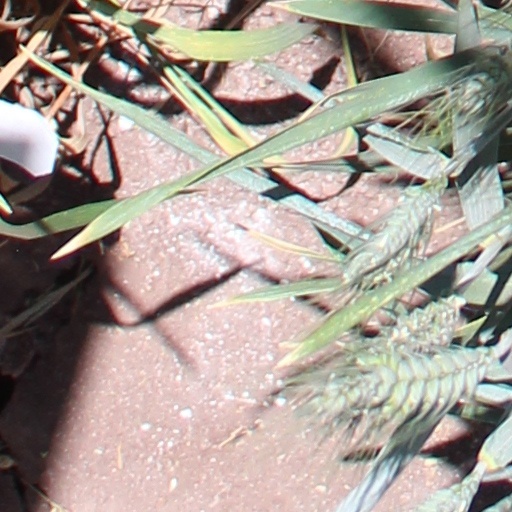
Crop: wheat